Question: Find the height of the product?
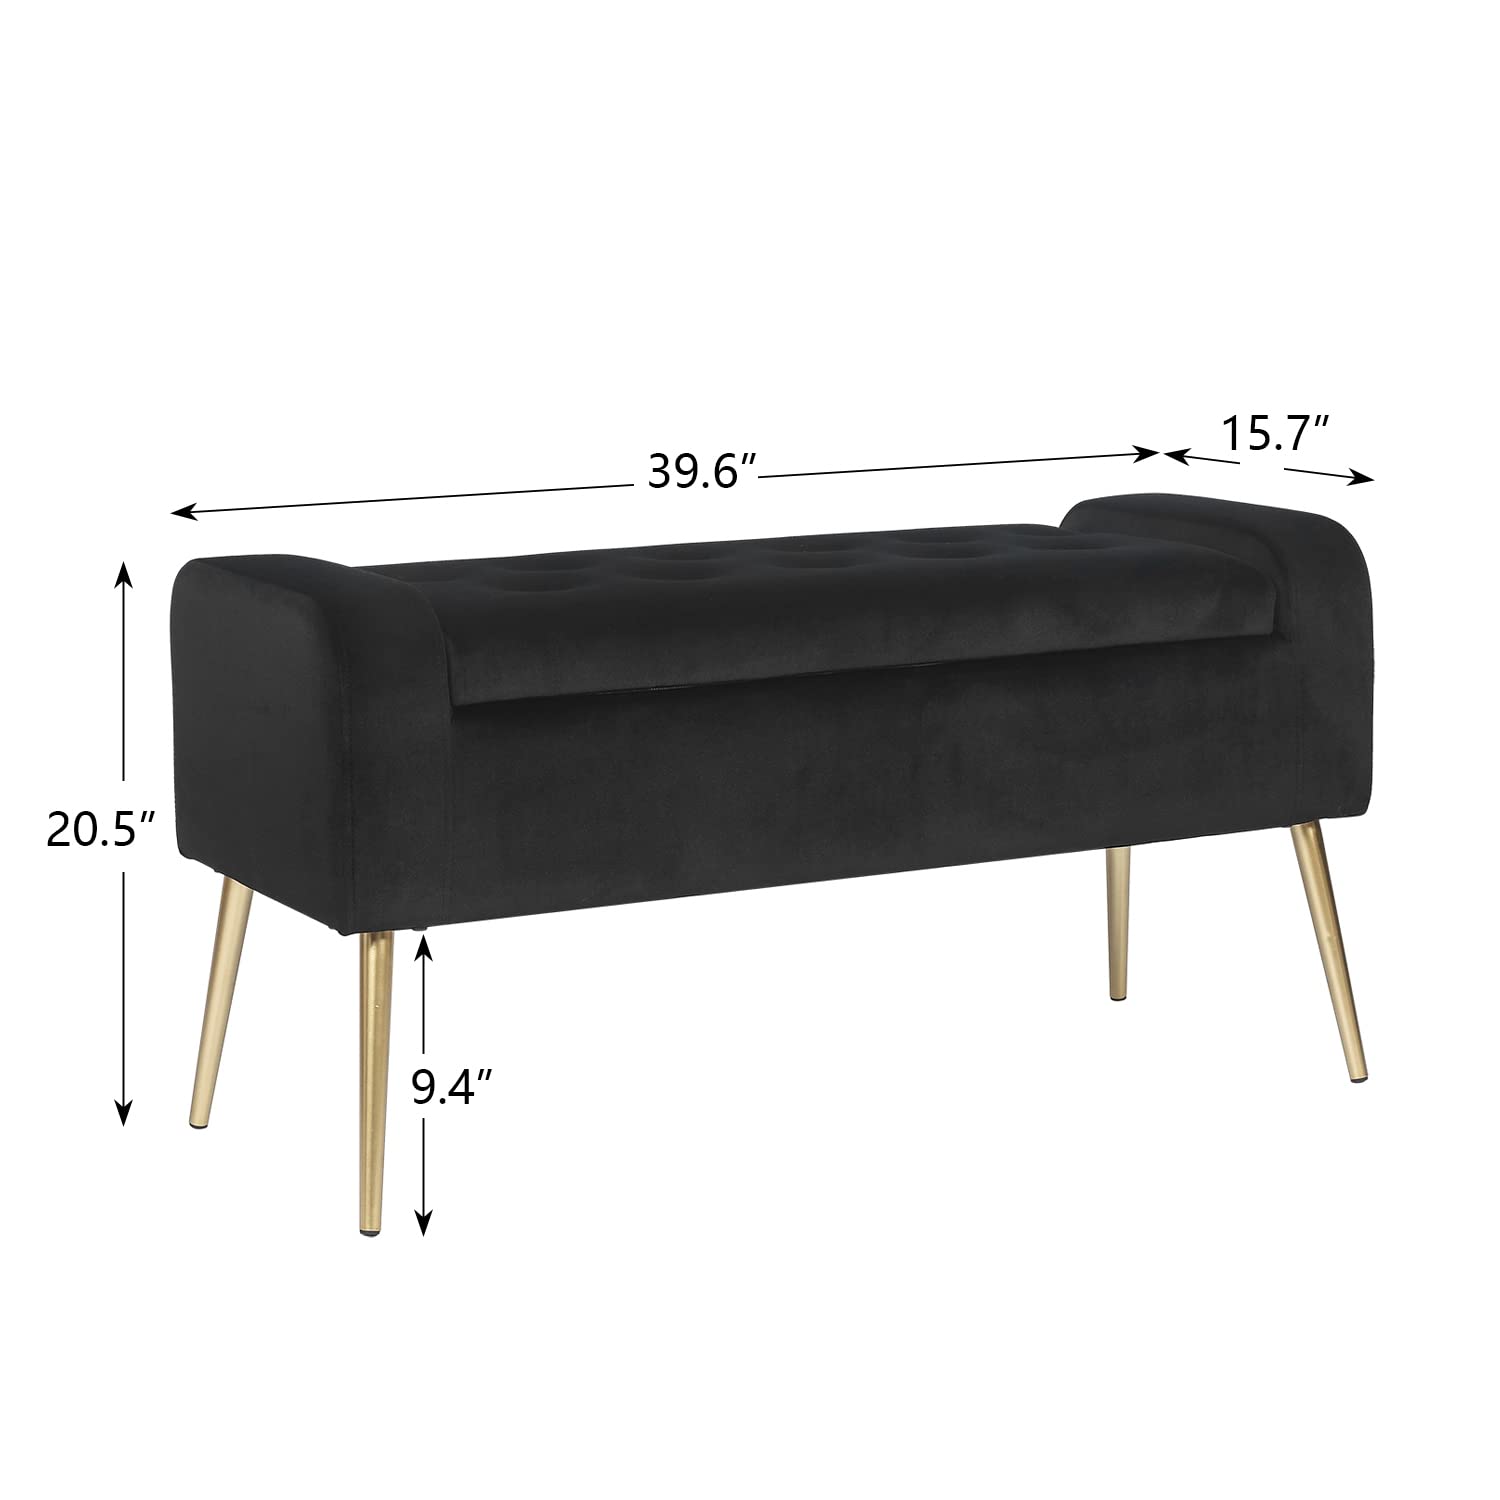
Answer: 20.5 inch